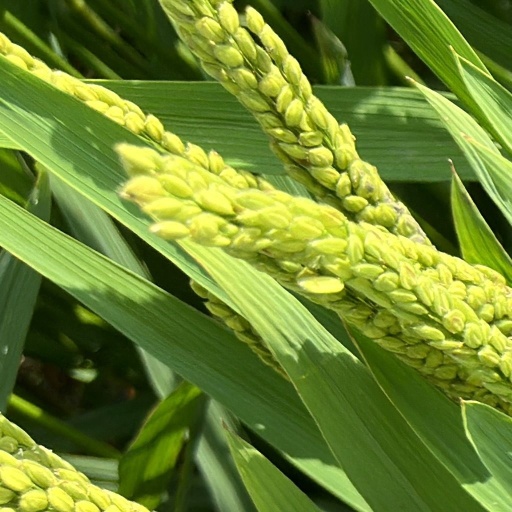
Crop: rice